Coachman's Cove

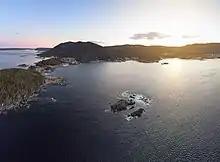
Coachman's Cove with Gentille Island in the foreground

Coachman's Cove was originally named "Pot d'Etain", which means Tin Pot Islands. It was incorporated in 1970 and is located north of Baie Verte on the east side of a promontory near a tip of the Baie Verte Peninsula. Its name was derived from Irish settlers who were living there year-round in the 1860s. The first permanent settlers to arrive in Coachman's Cove possibly came at the invitation of the French in the early 19th century to act as guardians of French stages and fishing equipment during the winter months. These settlers decided to stay and establish a permanent fishing settlement.